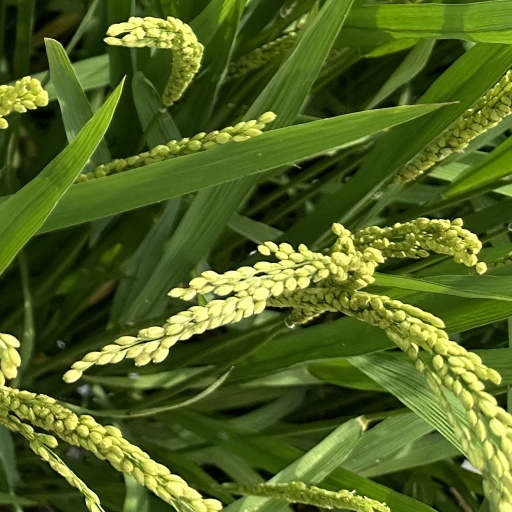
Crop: rice